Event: Nepal Earthquake
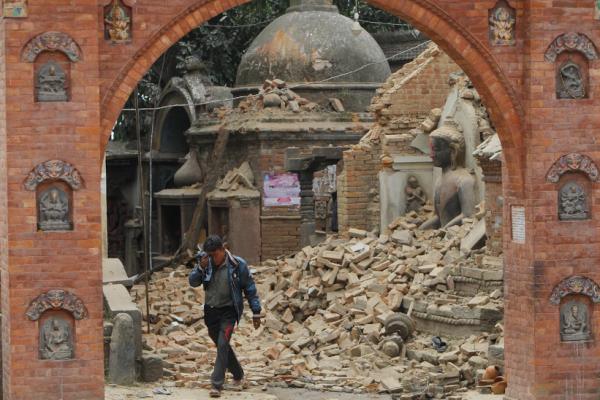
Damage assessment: damage